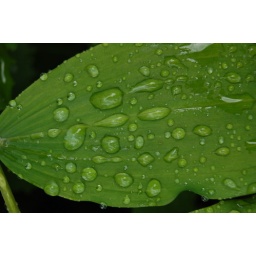
Drops of water on the plants in my garden following being water.